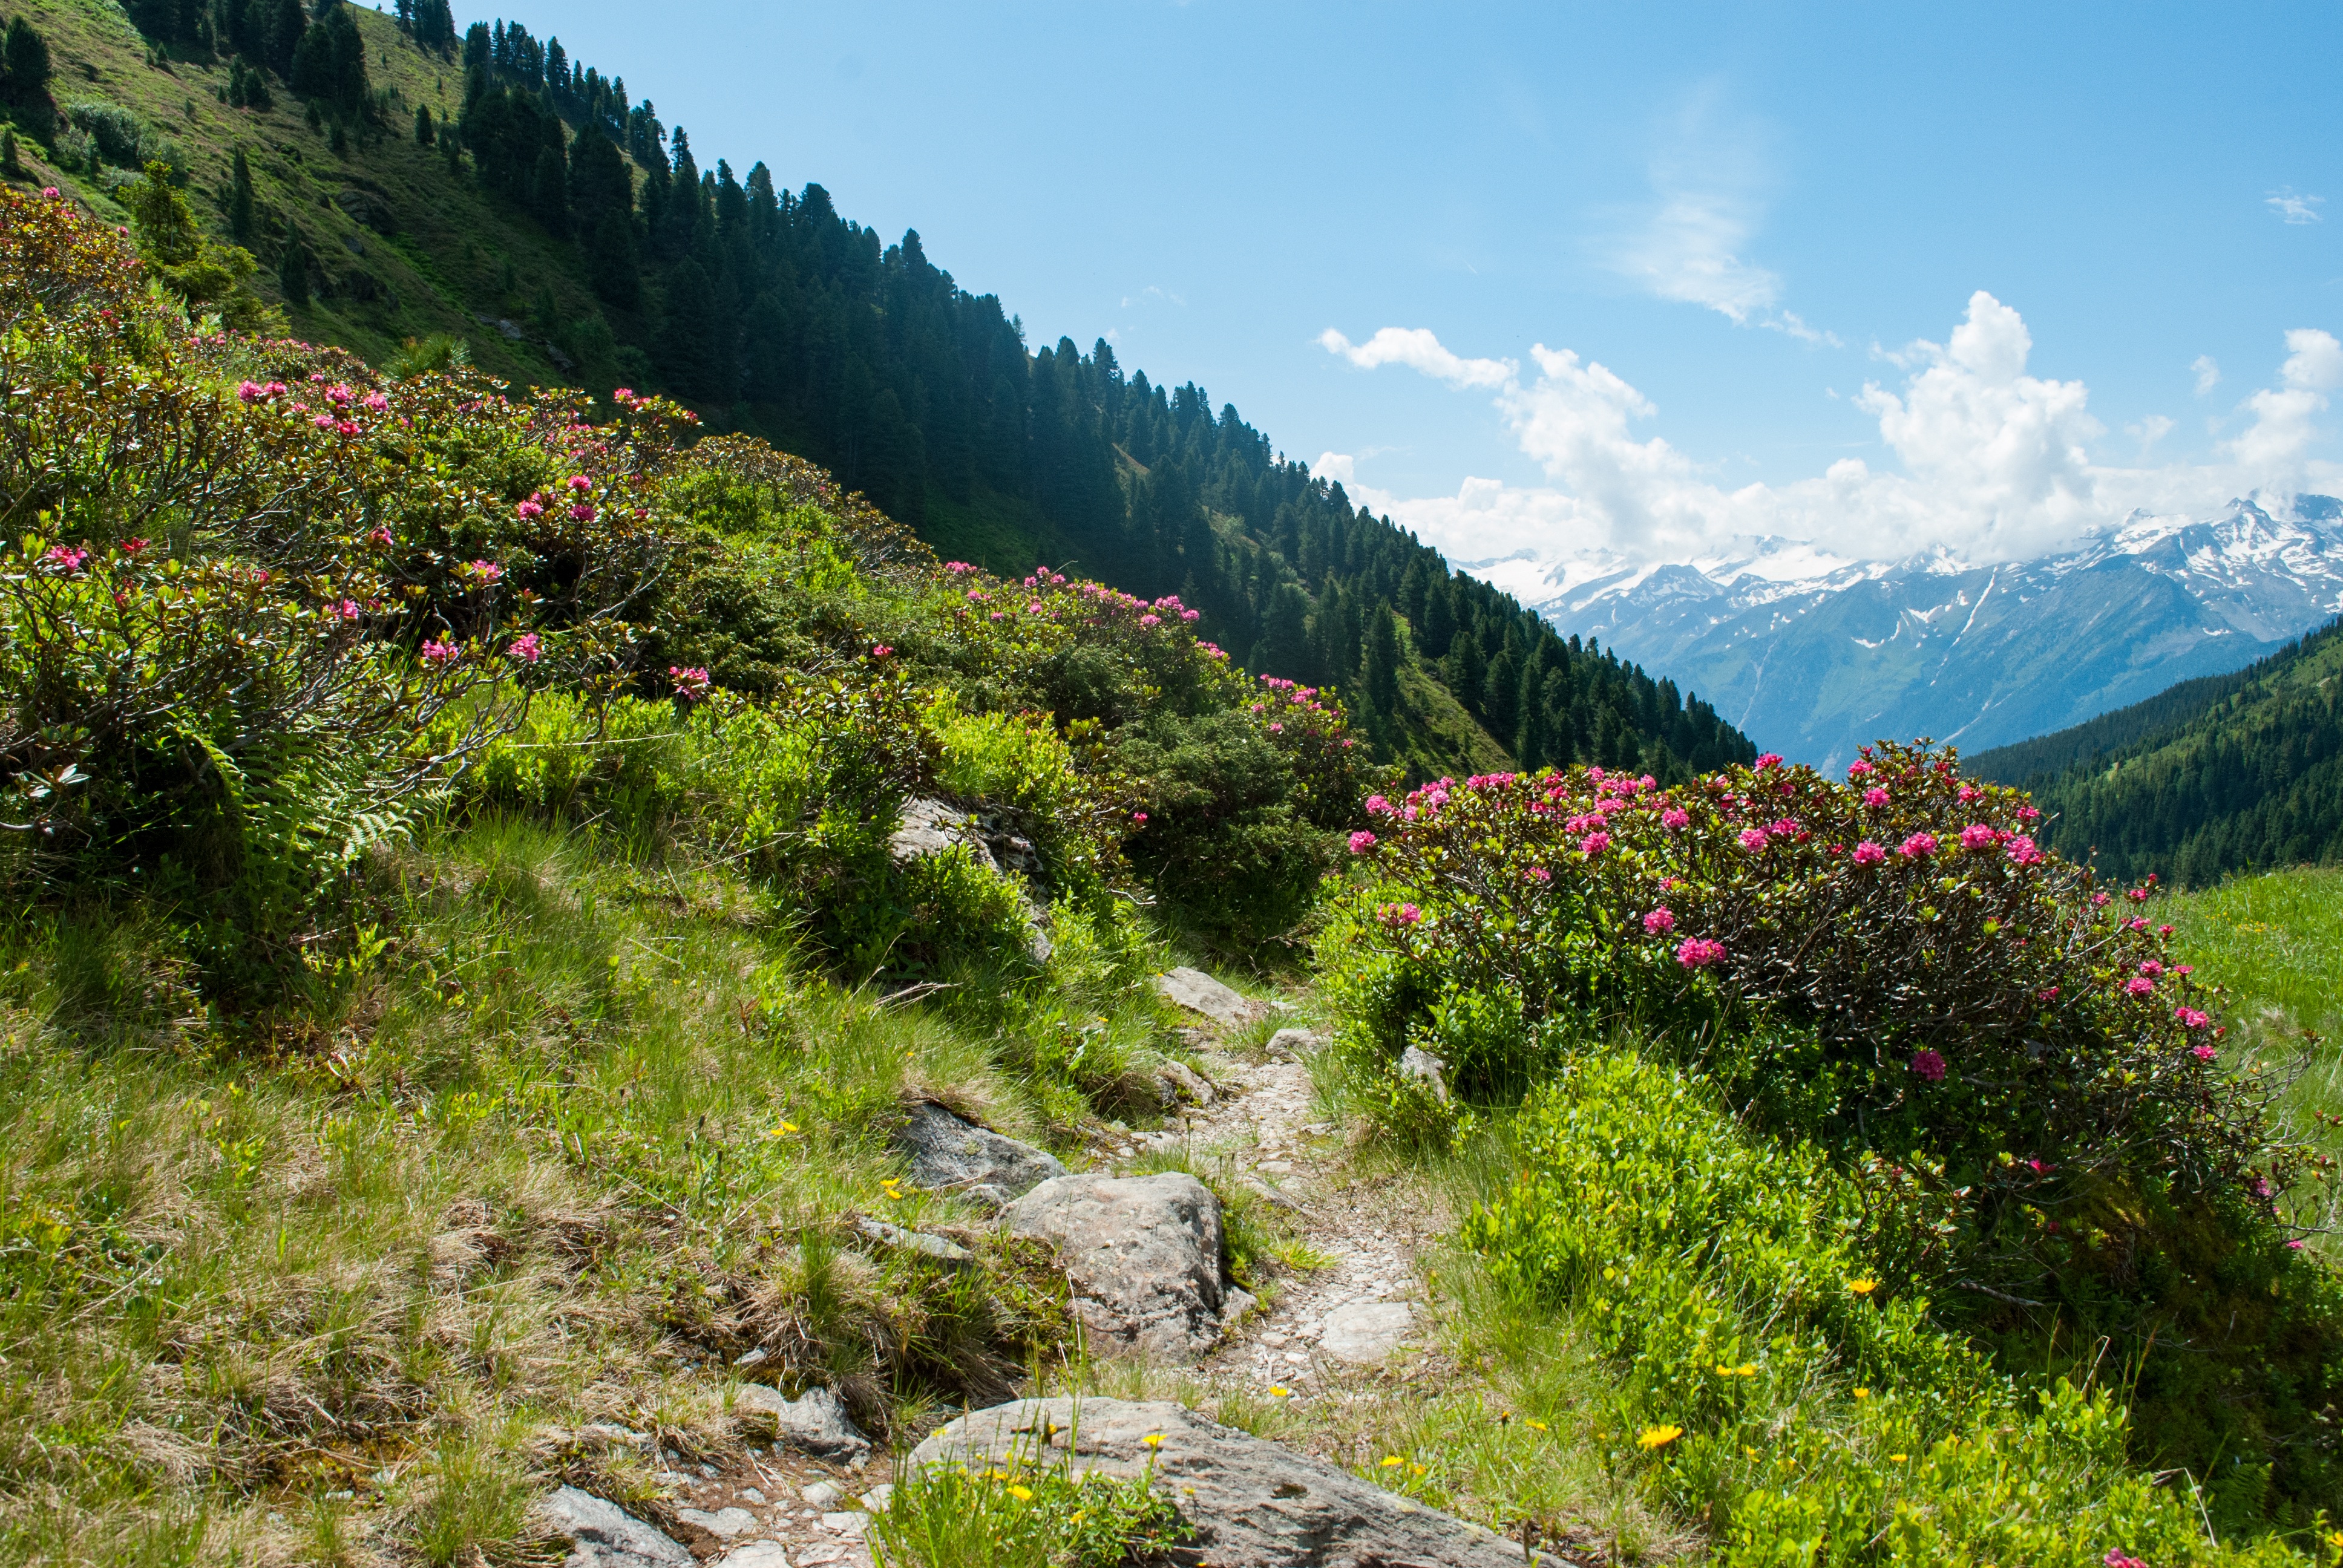
landscape, nature, wilderness, walking, mountain, hiking, trail, meadow, hill, flower, adventure, valley, mountain range, alpine, ridge, wildflower, mountains, alps, vegetation, outlook, plateau, ecosystem, landform, mountain hiking, alpine flowers, mountain pass, almrausch, alpine roses, mountainous landforms